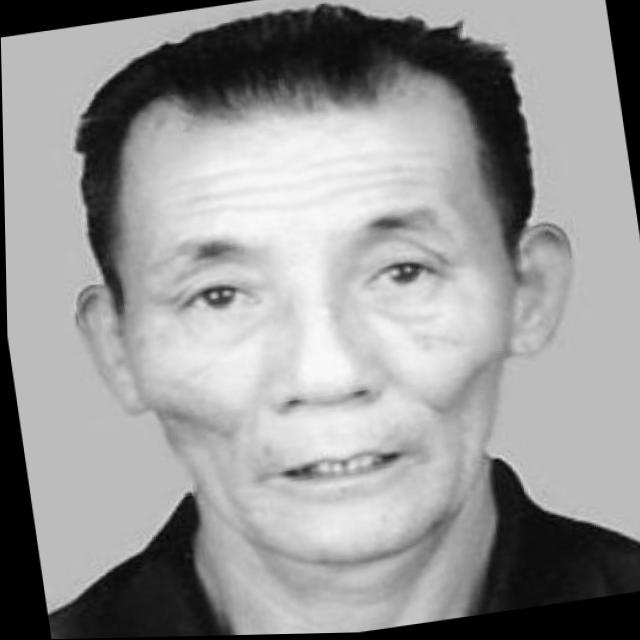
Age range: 45-64